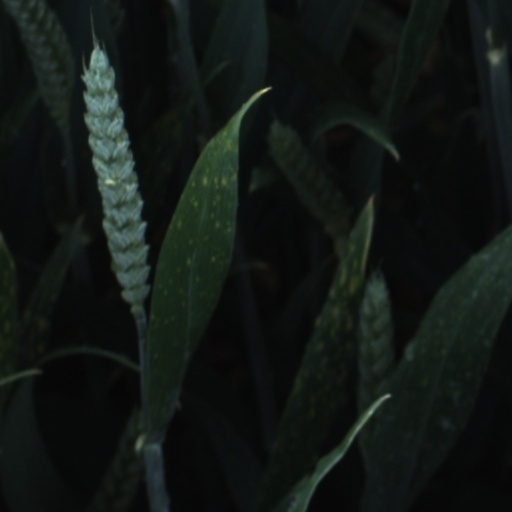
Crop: wheat